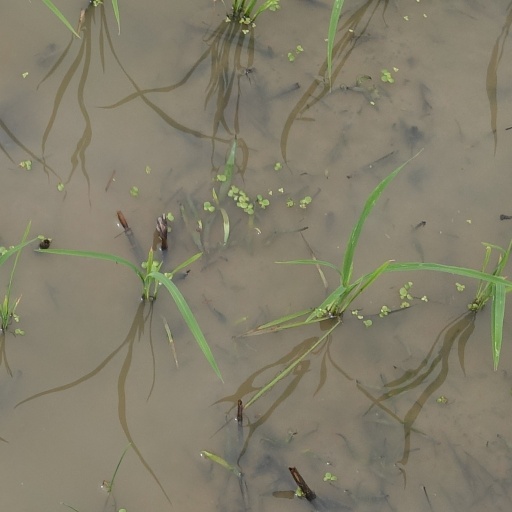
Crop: rice